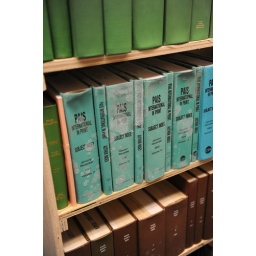
Mold was found in the Library of the 1st floor in new compact shelves in lots of reference books